First Battery Armory

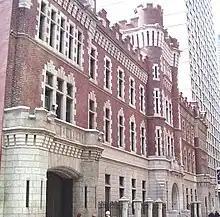
The armory as seen from the east

The First Battery Armory was designed by Arthur J. Horgan and Vincent J. Slattery, who designed numerous buildings for the New York City government, including the Surrogate's Courthouse in Lower Manhattan. The building is three stories tall and is composed of two sections: a symmetrical headhouse to the north, measuring , and a drill hall to the south, a large space spanned by steel trusses. This layout was based on the design of the Seventh Regiment Armory (which in turn had derived its layout from 19th-century train stations) and other early armories designed by the New York Armory Board. The armory is designed in multiple revival architectural styles; according to civic group Landmark West, the armory contains elements of the "Beaux-Arts, Georgian Revival, Medieval Revival, and Romanesque Revival" styles.